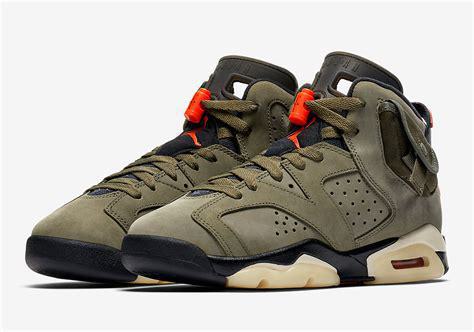
Brand: Nike
Model: Air Jordan 6